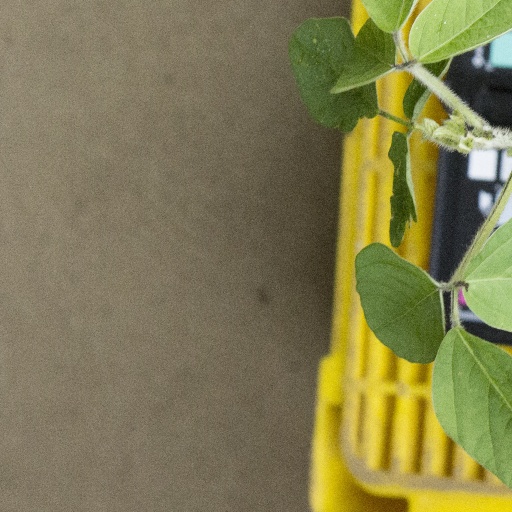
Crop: soybean